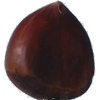
Label: chestnut